Art Howe

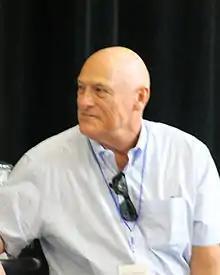
Art Howe, in a button down shirt, turning to his right

Howe's two years in New York were unsuccessful. The Mets won only 42 percent of their games, the front office went through three general managers, and attendance at Shea Stadium fell. Howe won his 1,000th game as manager on April 20, 2003, in a 7–4 victory against the Florida Marlins. In September 2004, word of Howe's impending firing was leaked to the media two weeks before the season ended, but he was allowed to finish the season. Ultimately, general manager Omar Minaya replaced Howe with Willie Randolph, bench coach for the New York Yankees.